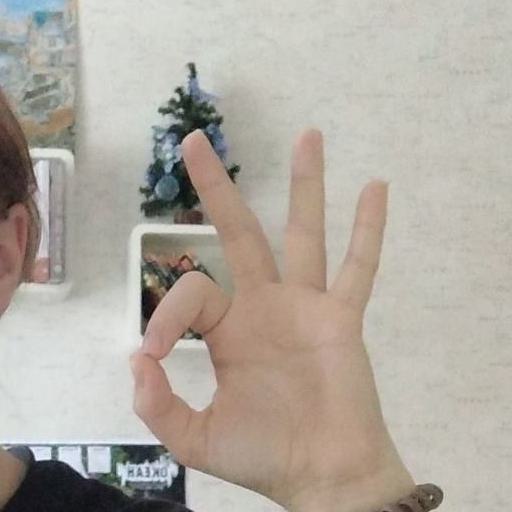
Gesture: ok